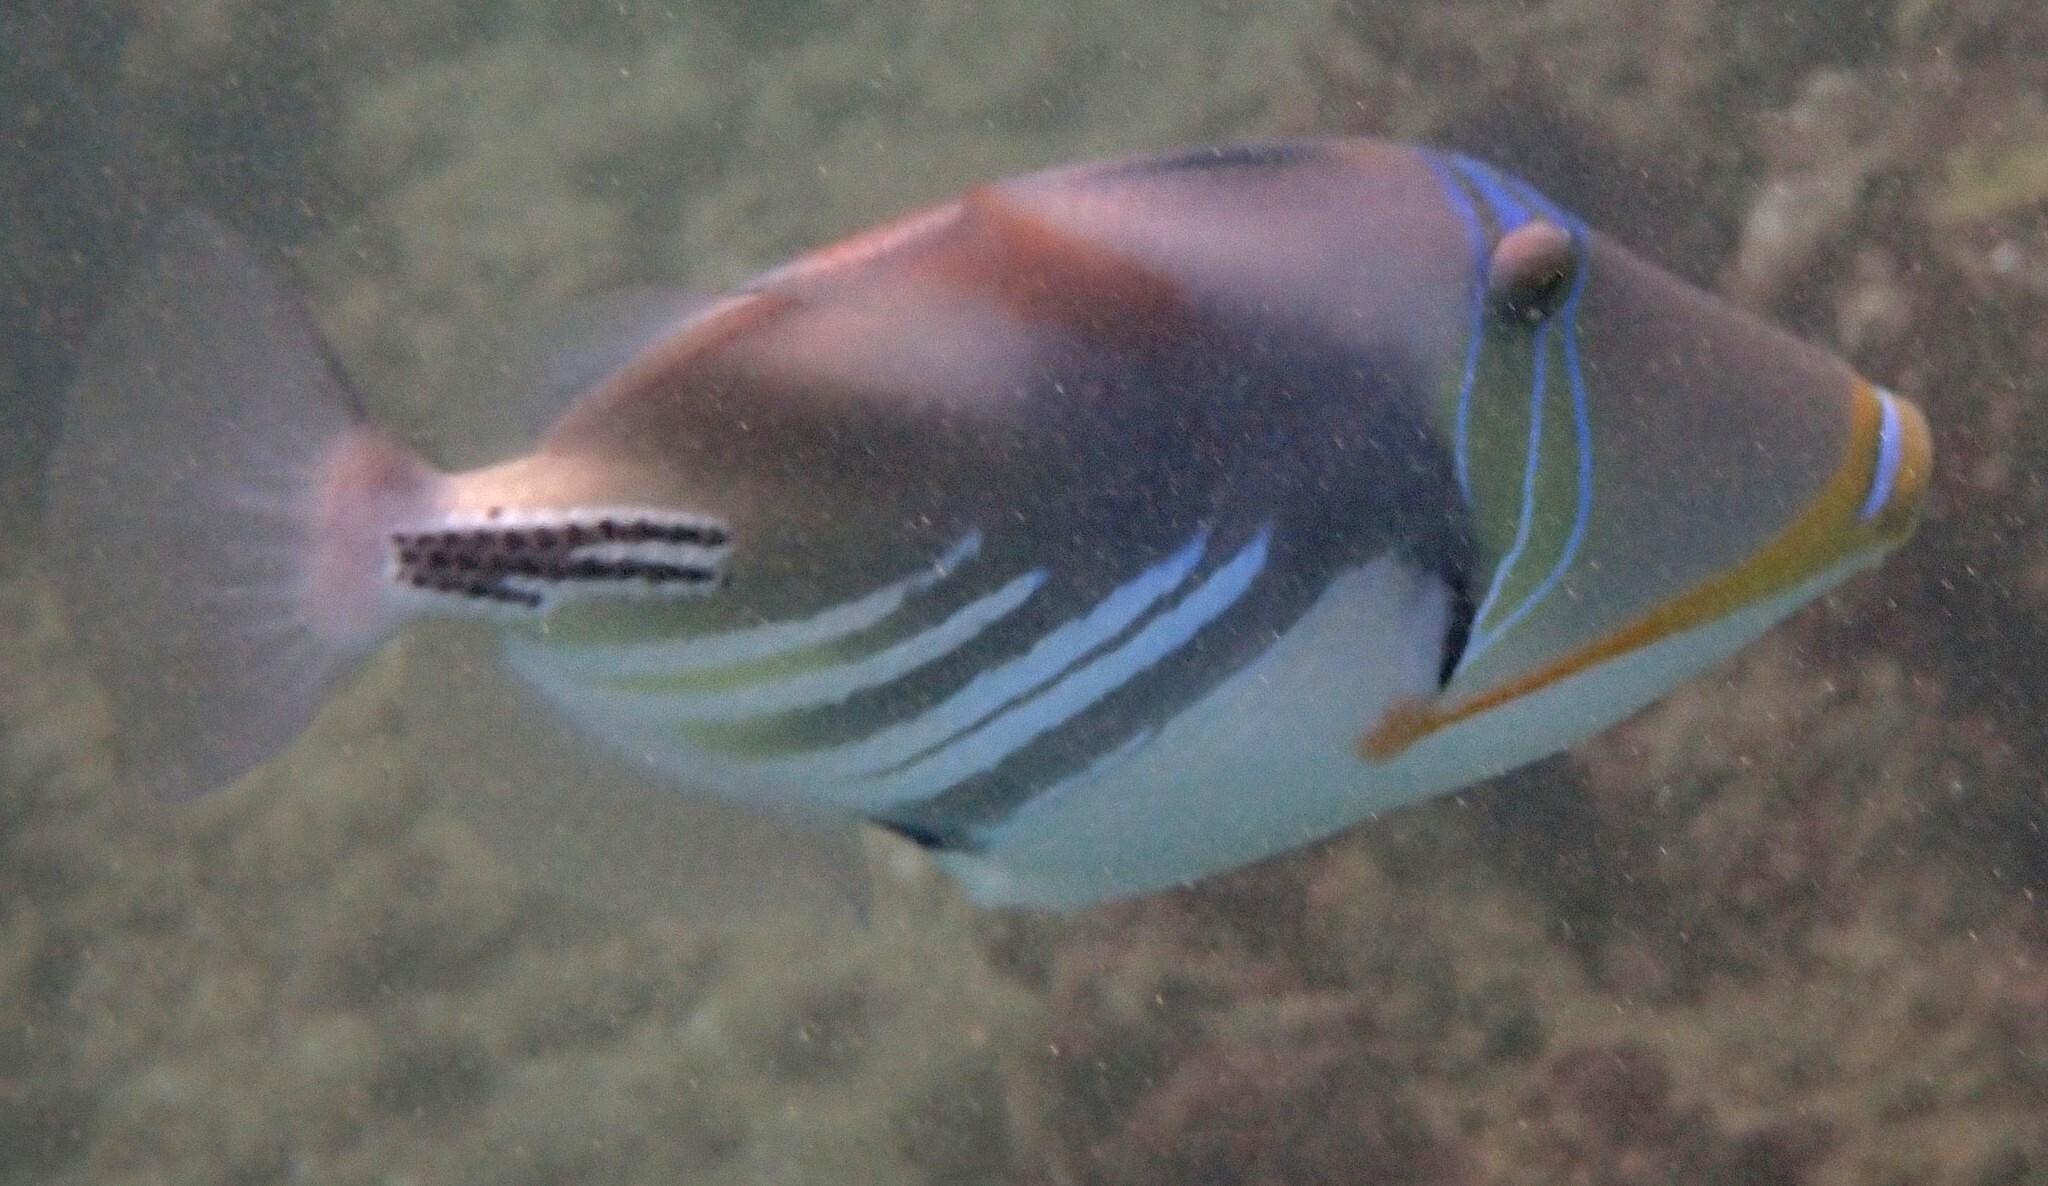
Rhinecanthus aculeatus (Lagoon Triggerfish)